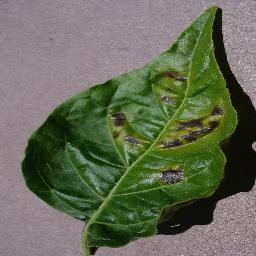
Label: Pepper,_bell___Bacterial_spot